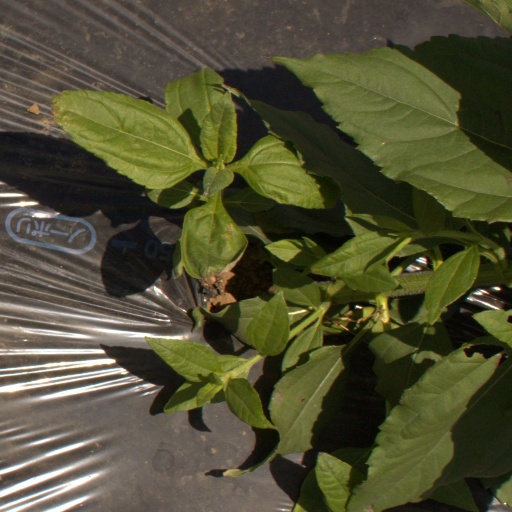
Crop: Jerusalem artichoke